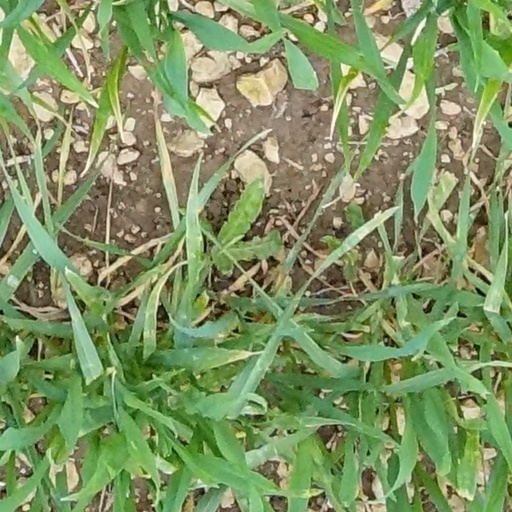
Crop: wheat